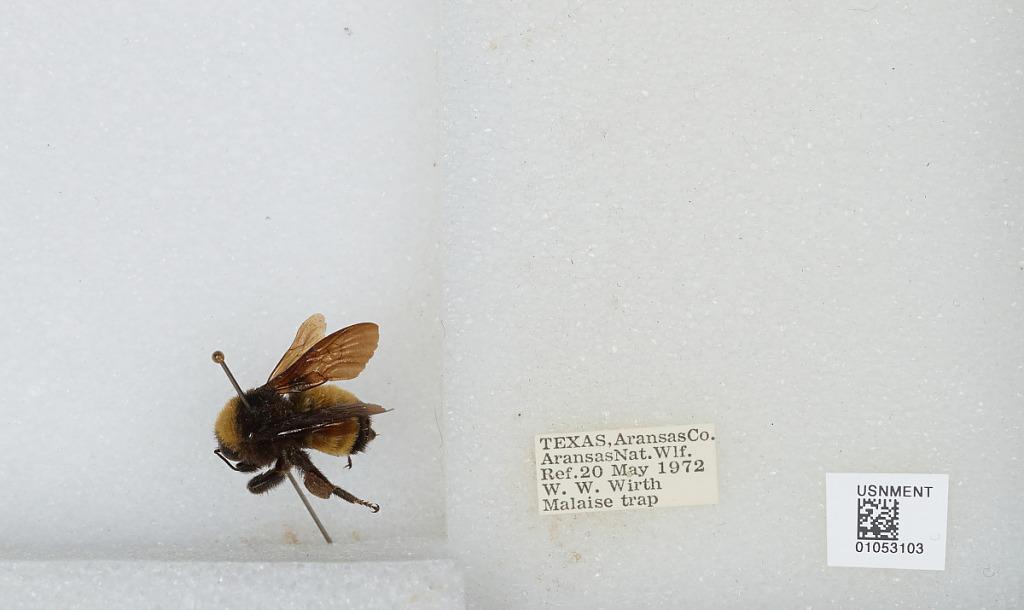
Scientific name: Bombus sp.
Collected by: W. Wirth
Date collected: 1972-5-20
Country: United States
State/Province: Texas
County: Aransas
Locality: Aransas National Wildlife Refuge